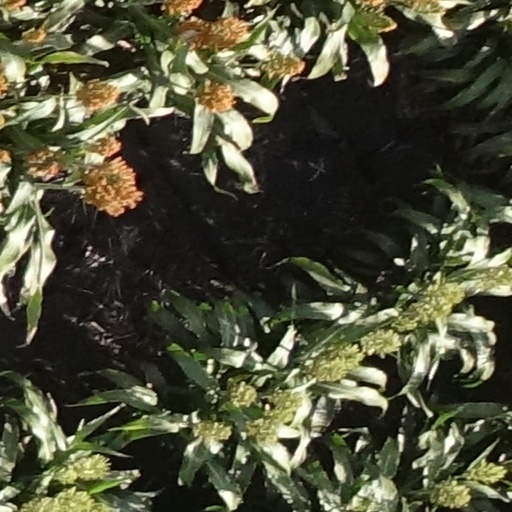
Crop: sorghum